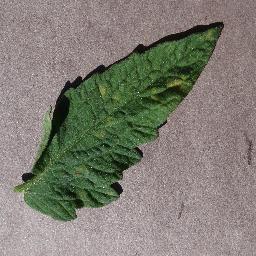
Label: Tomato___Leaf_Mold